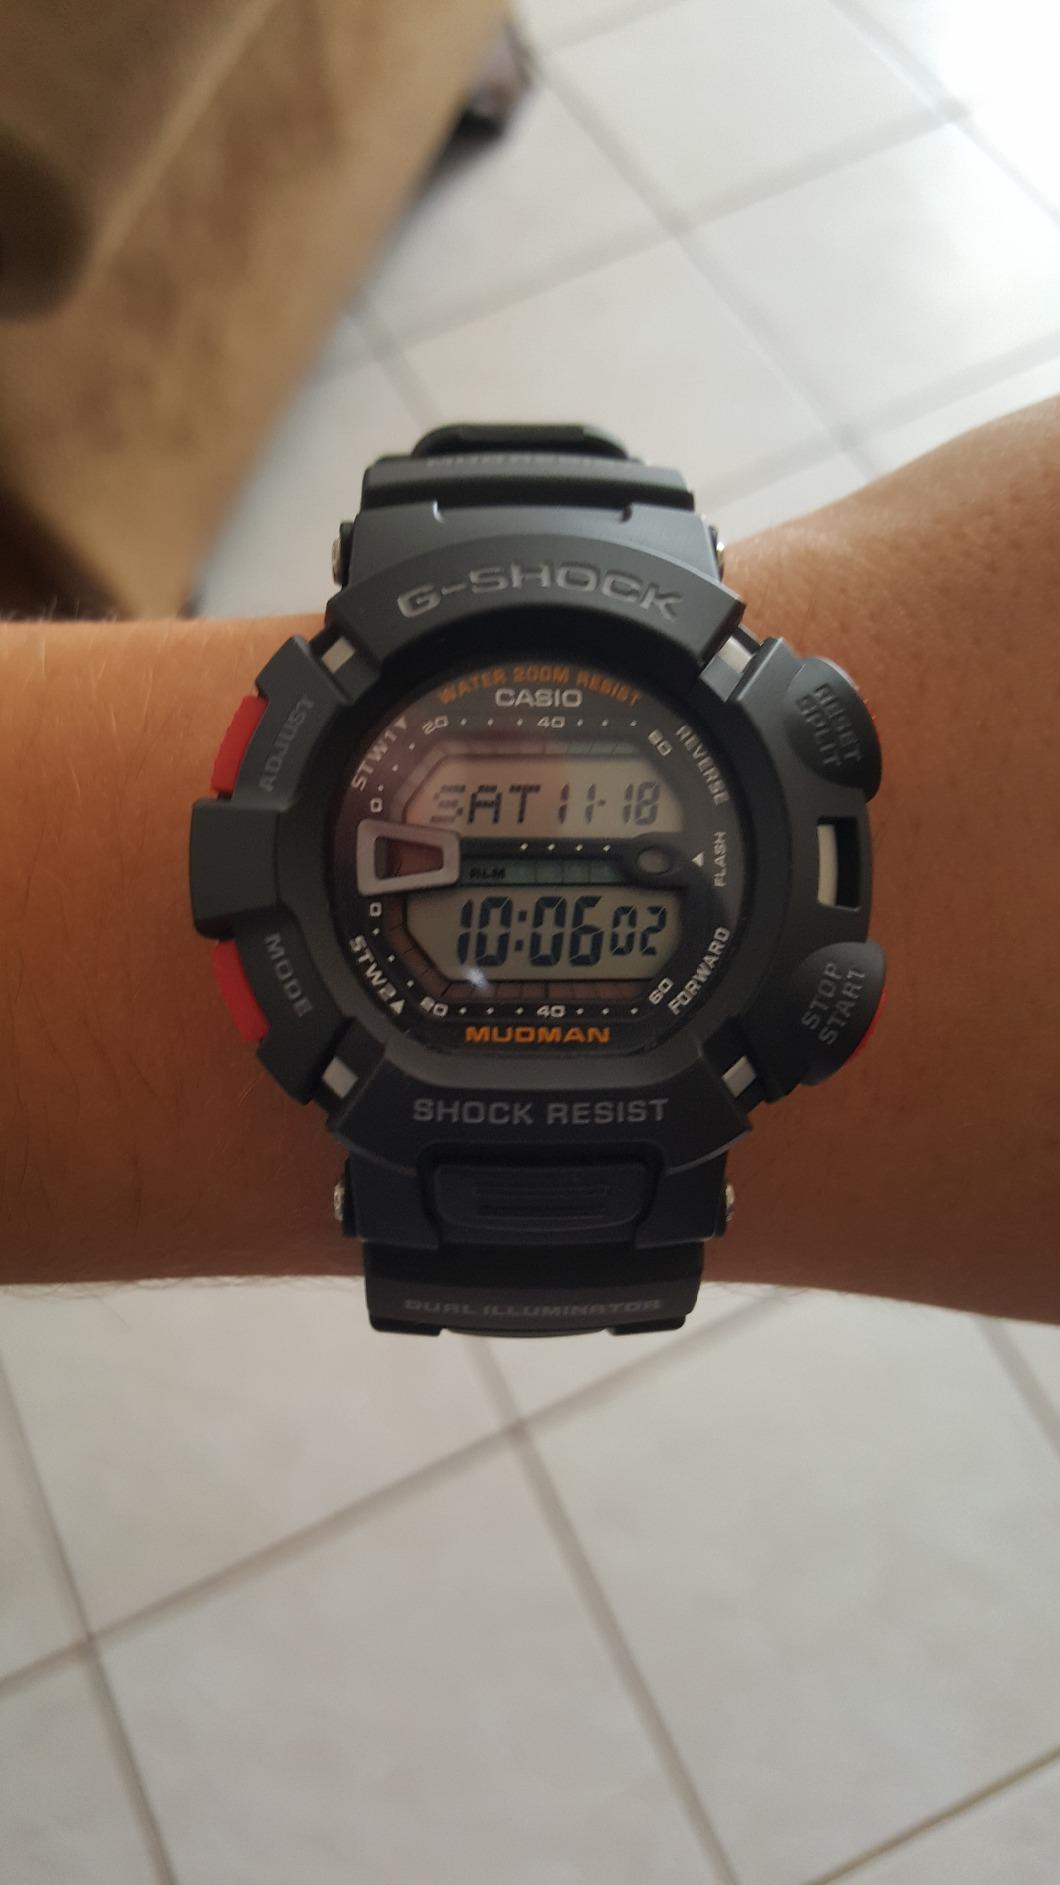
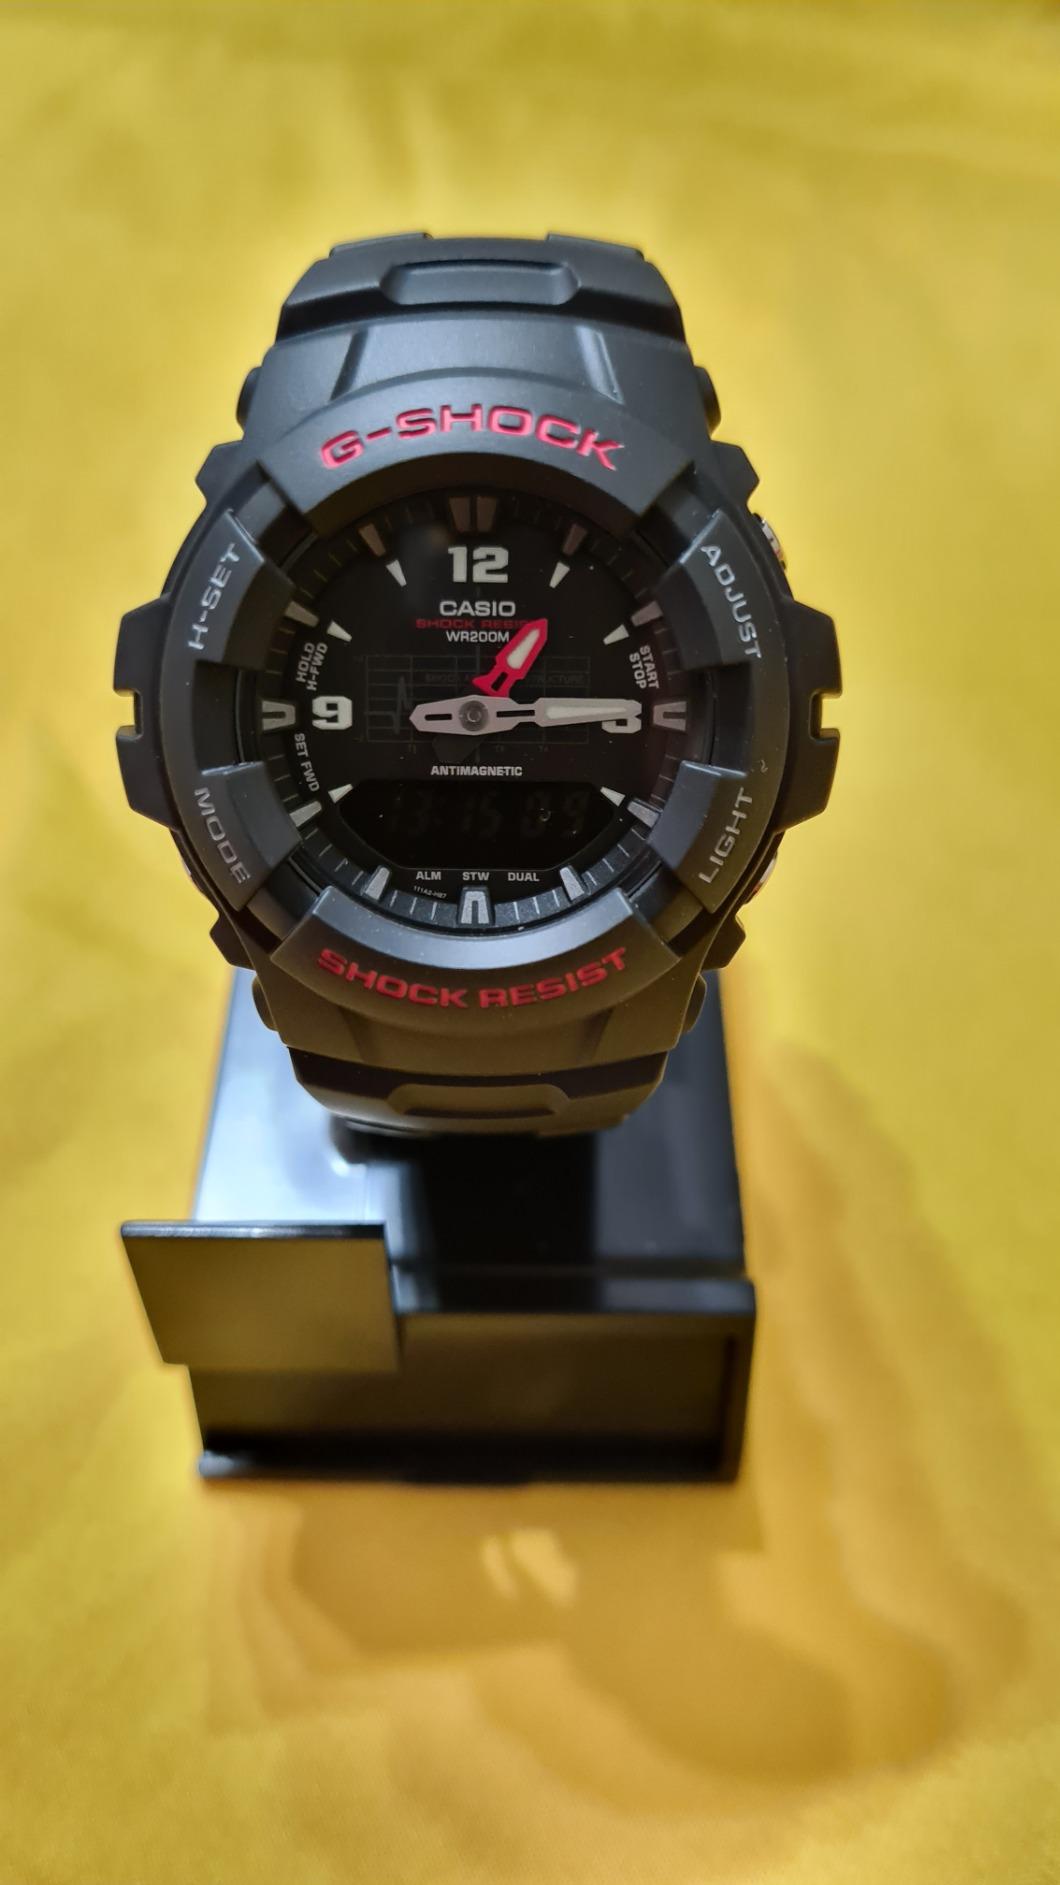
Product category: accessories_watch
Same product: no